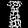
Label: Dress